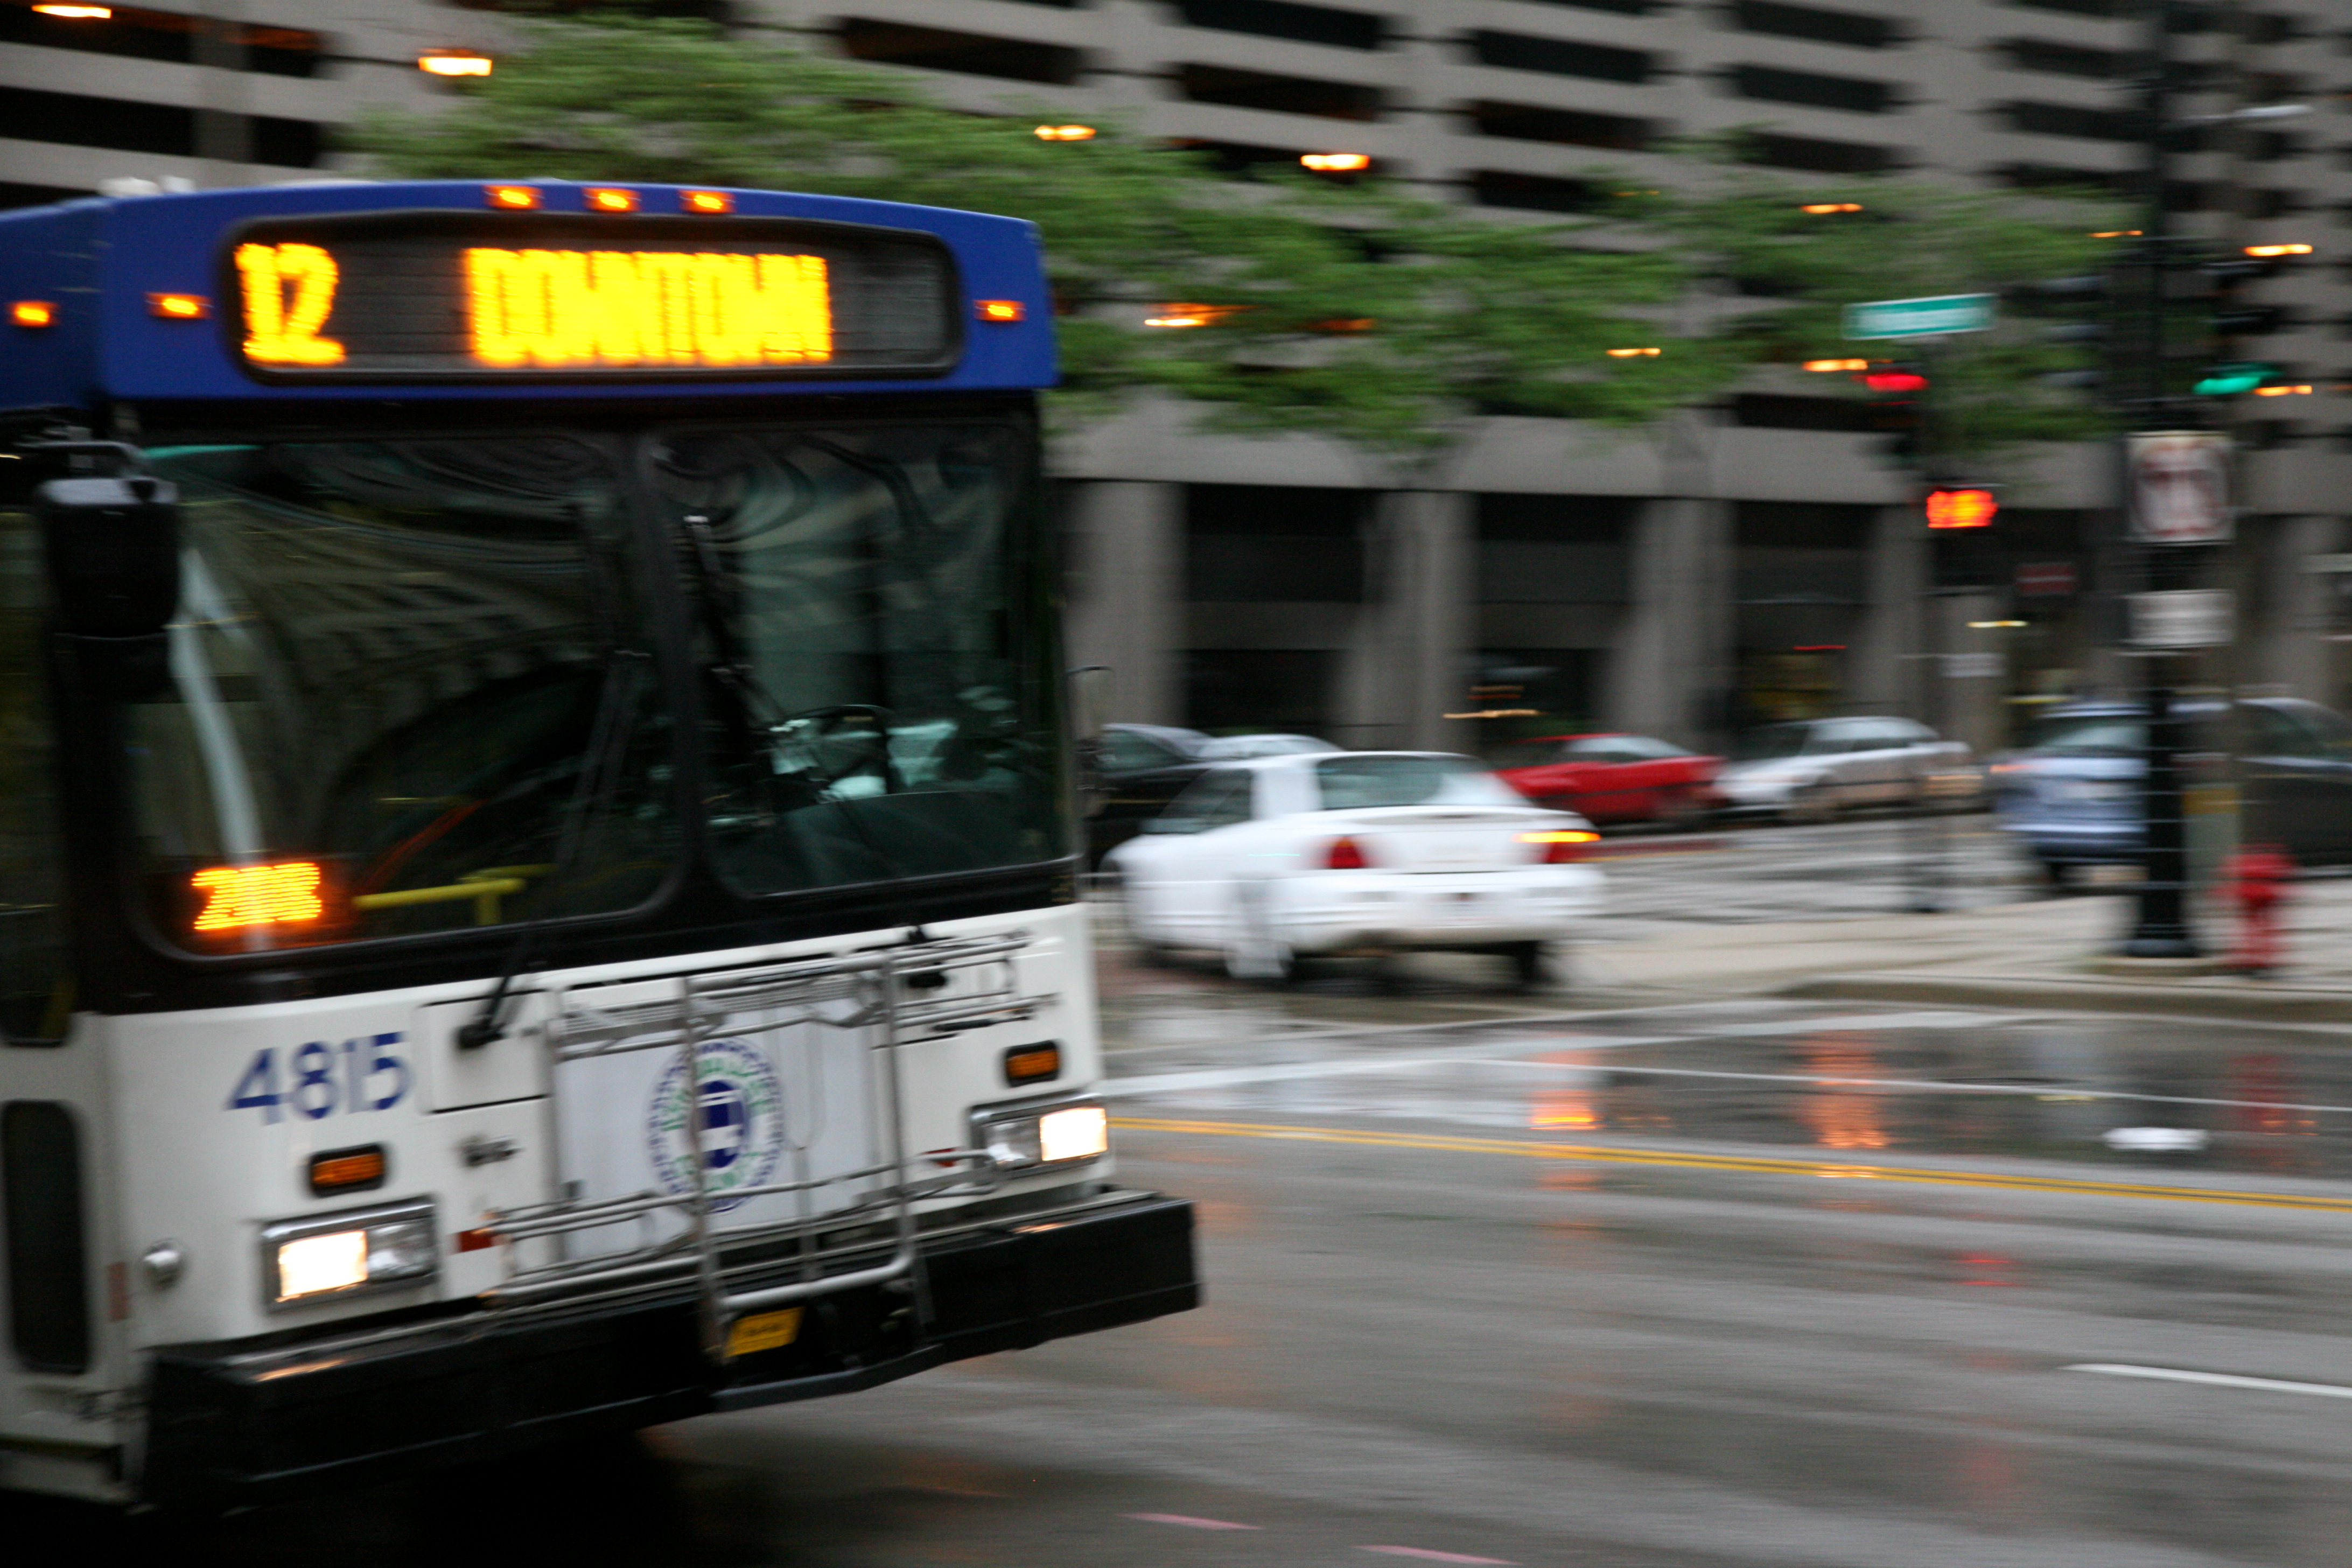
traffic, car, rain, transport, vehicle, public transport, bus, pluie, wisconsin, milwaukee